Illegal drug trade

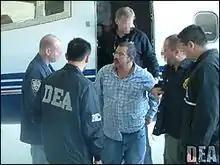
Colombian drug lord Diego Murillo Bejarano was extradited from Colombia to the US in May 2008.

Throughout the 1980s, estimates of illegal drug value in Colombia ranged from $2bn to $4bn. This made up about 7–10% of the $36bn estimated Gross National Product (GNP) of Colombia during this decade. In the 1990s, the estimates of the illegal drug value remained roughly within the same range (~$2.5bn). As the Colombian GNP rose throughout the 1990s ($68.5bn in 1994 and $96.3bn in 1997), illegal drug values began to comprise a decreasing fraction of the national economy.